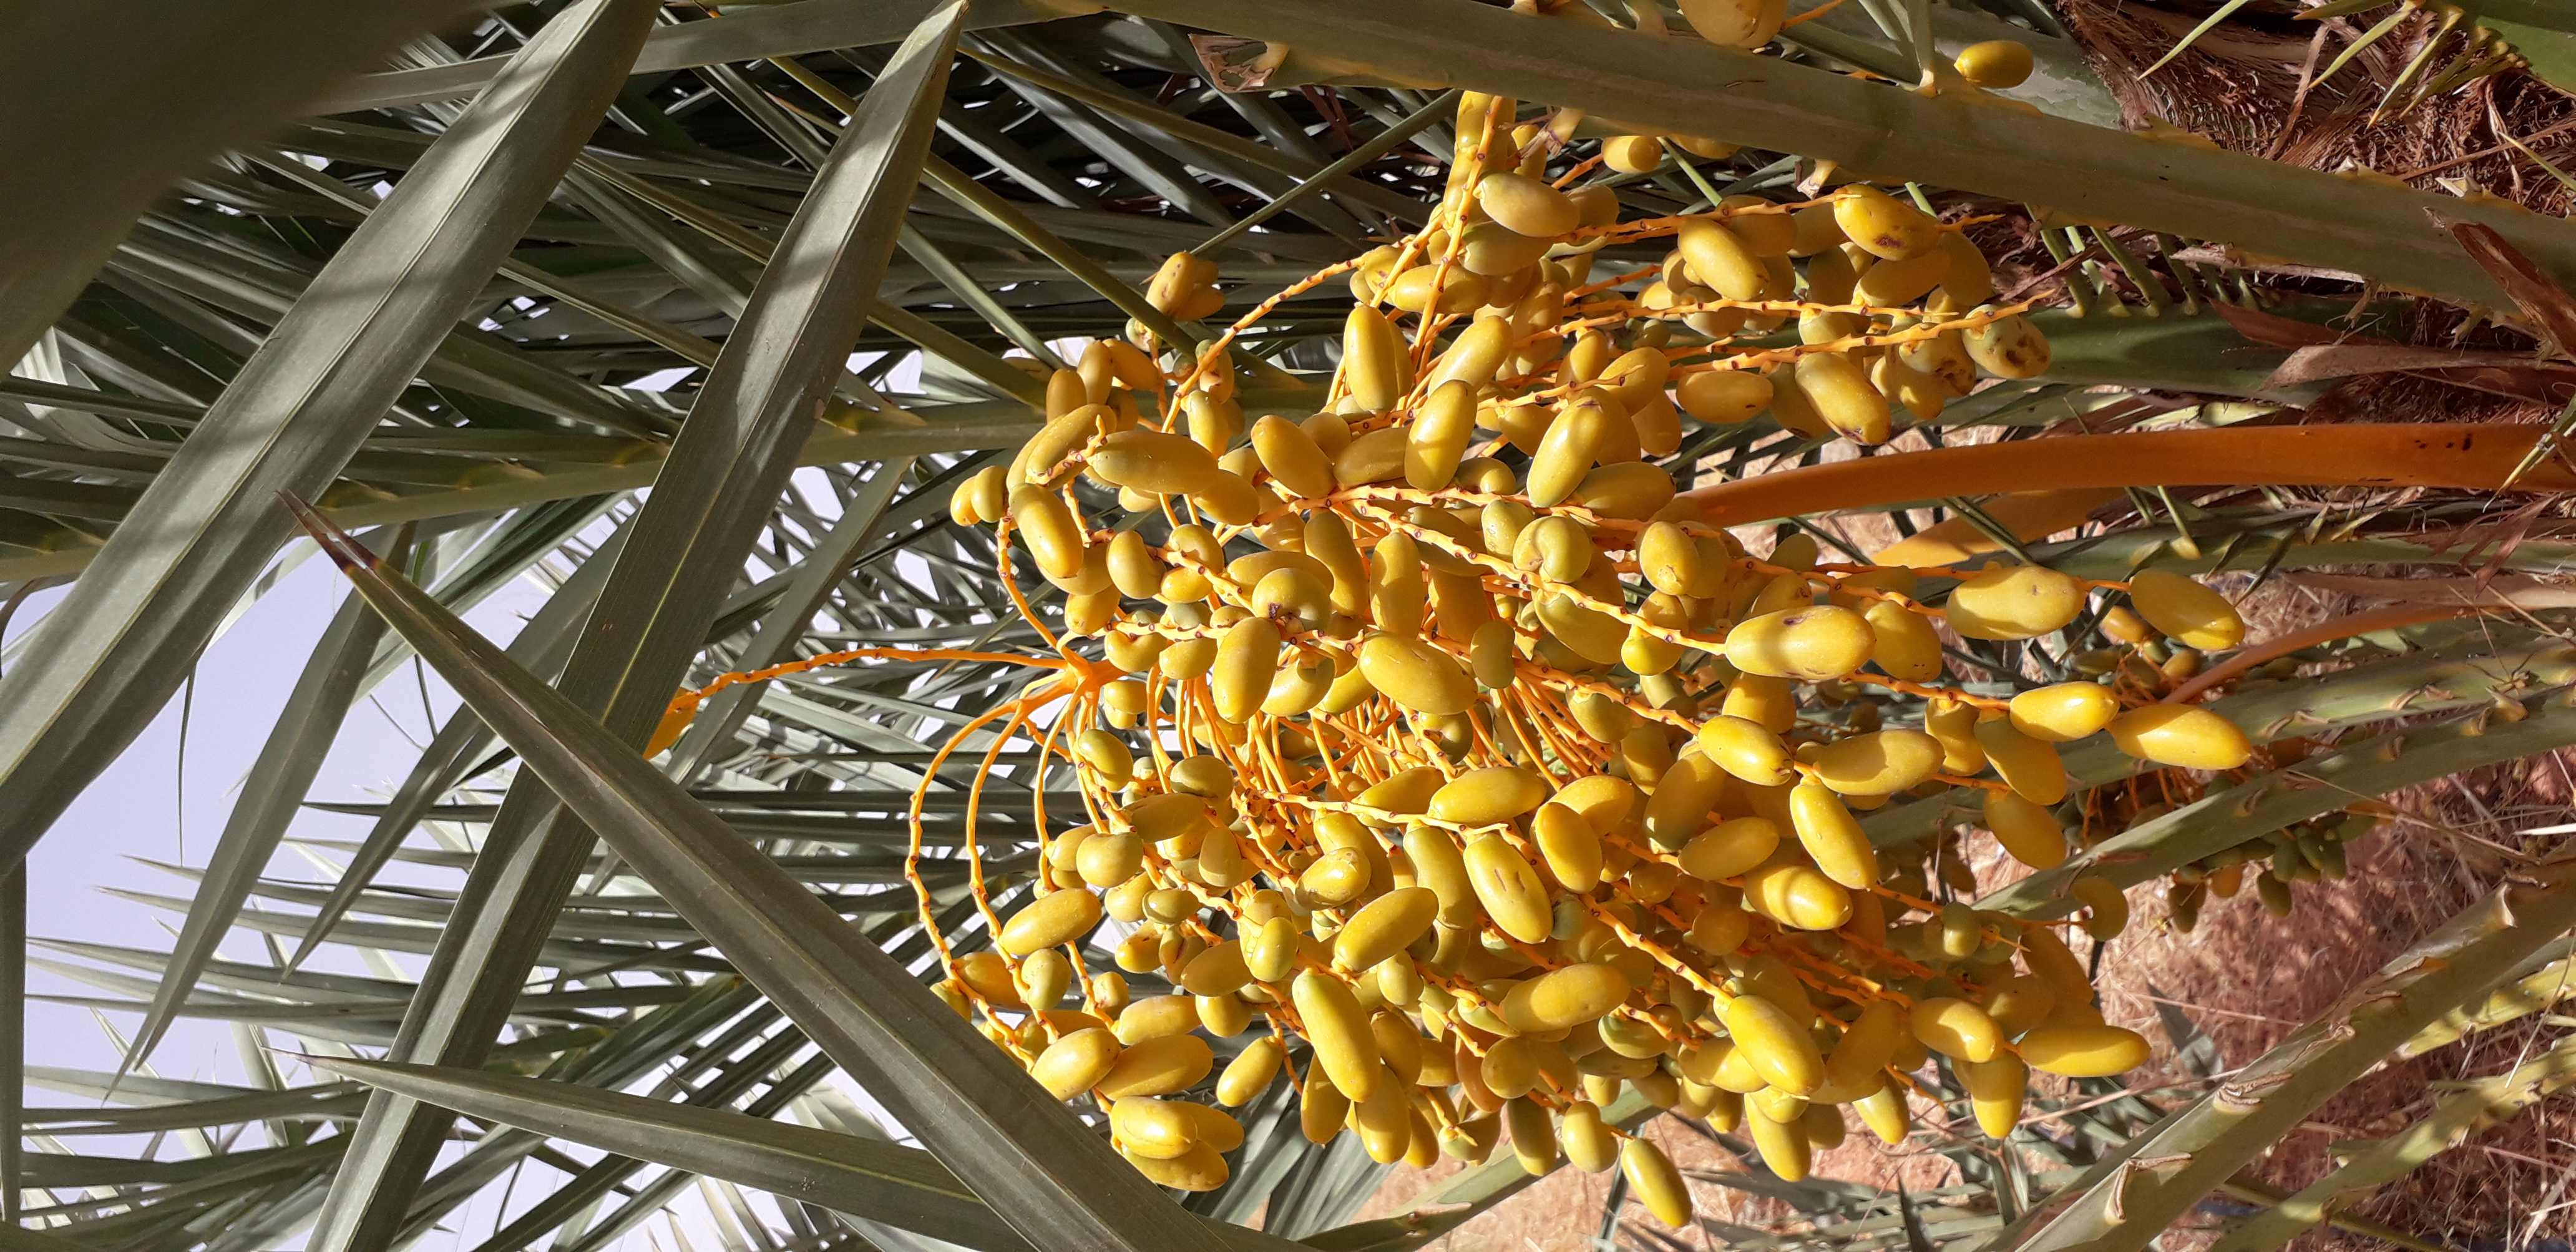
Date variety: kholt